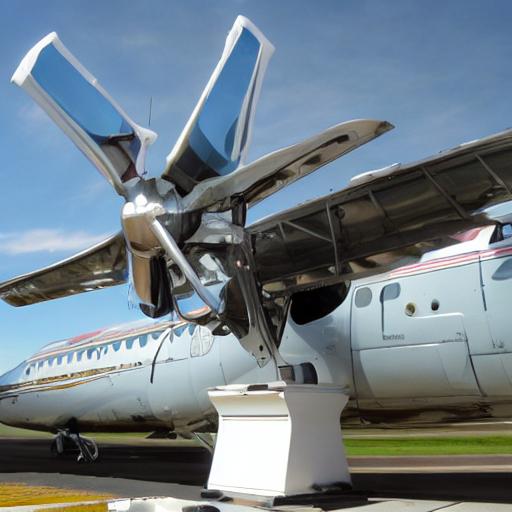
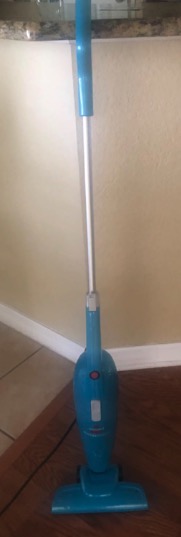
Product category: items_vacuum
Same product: no